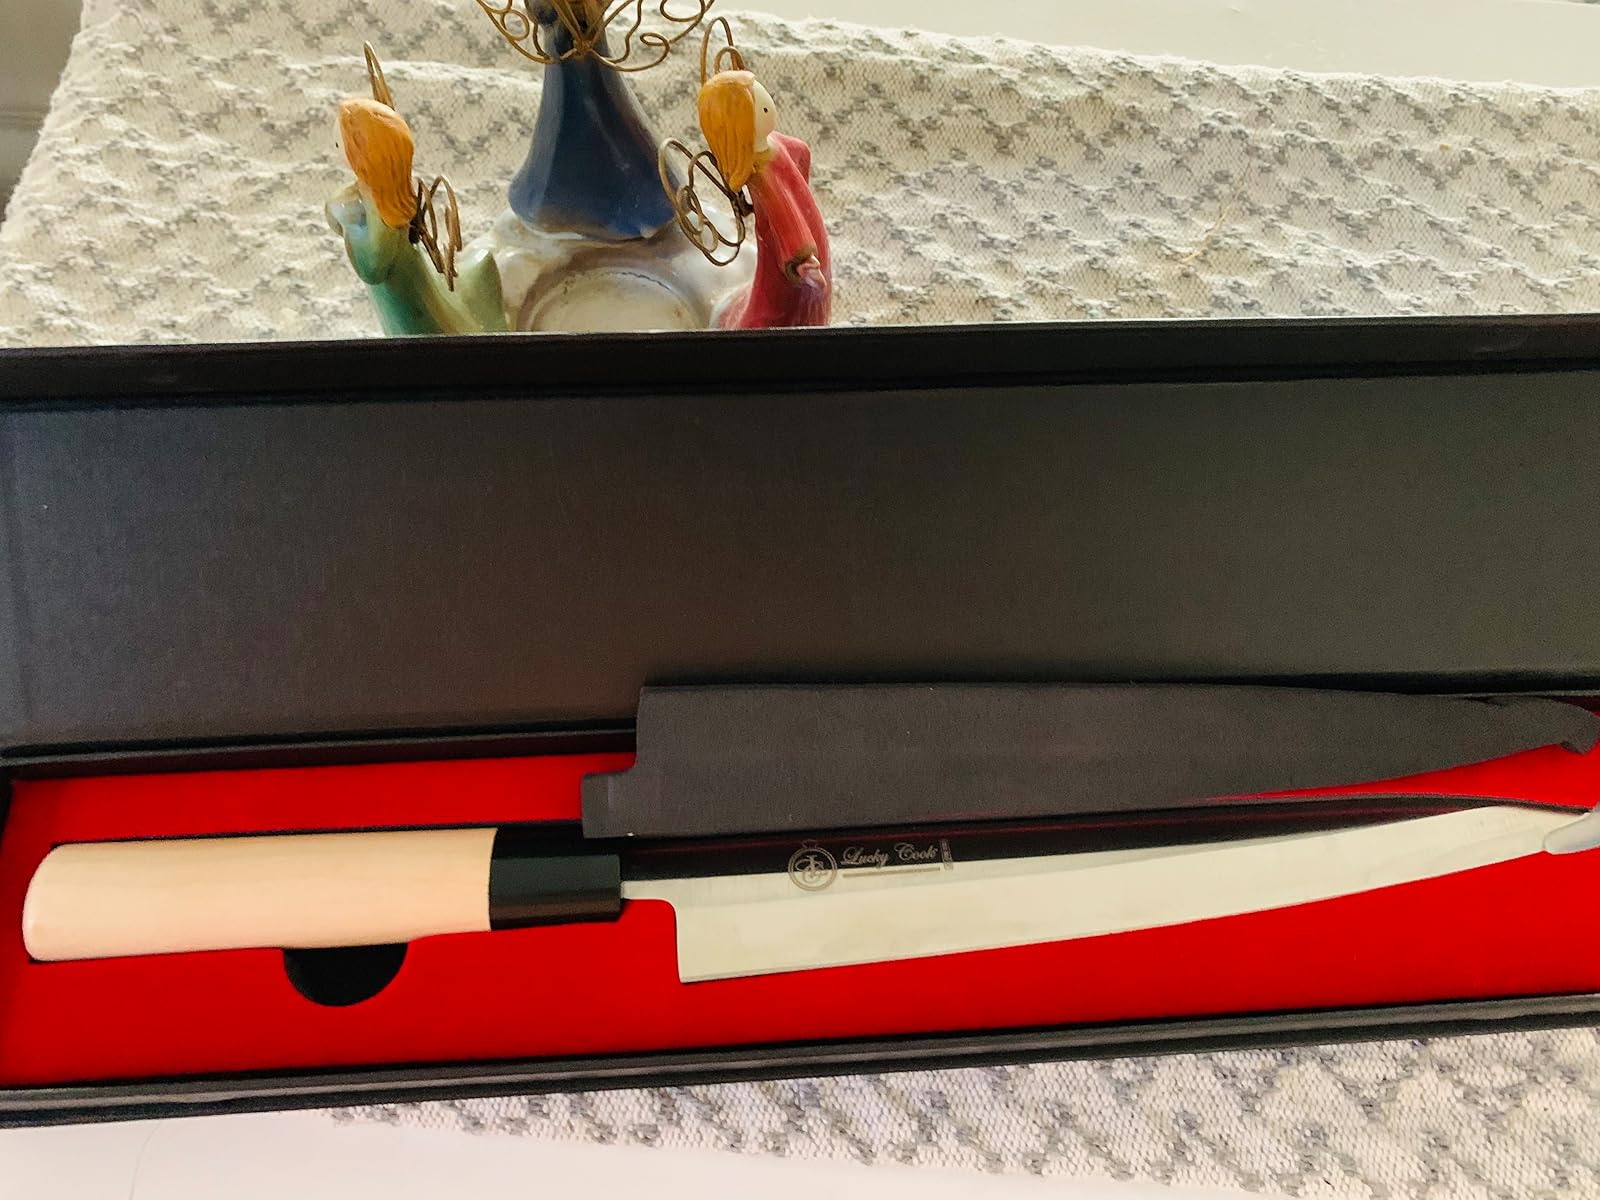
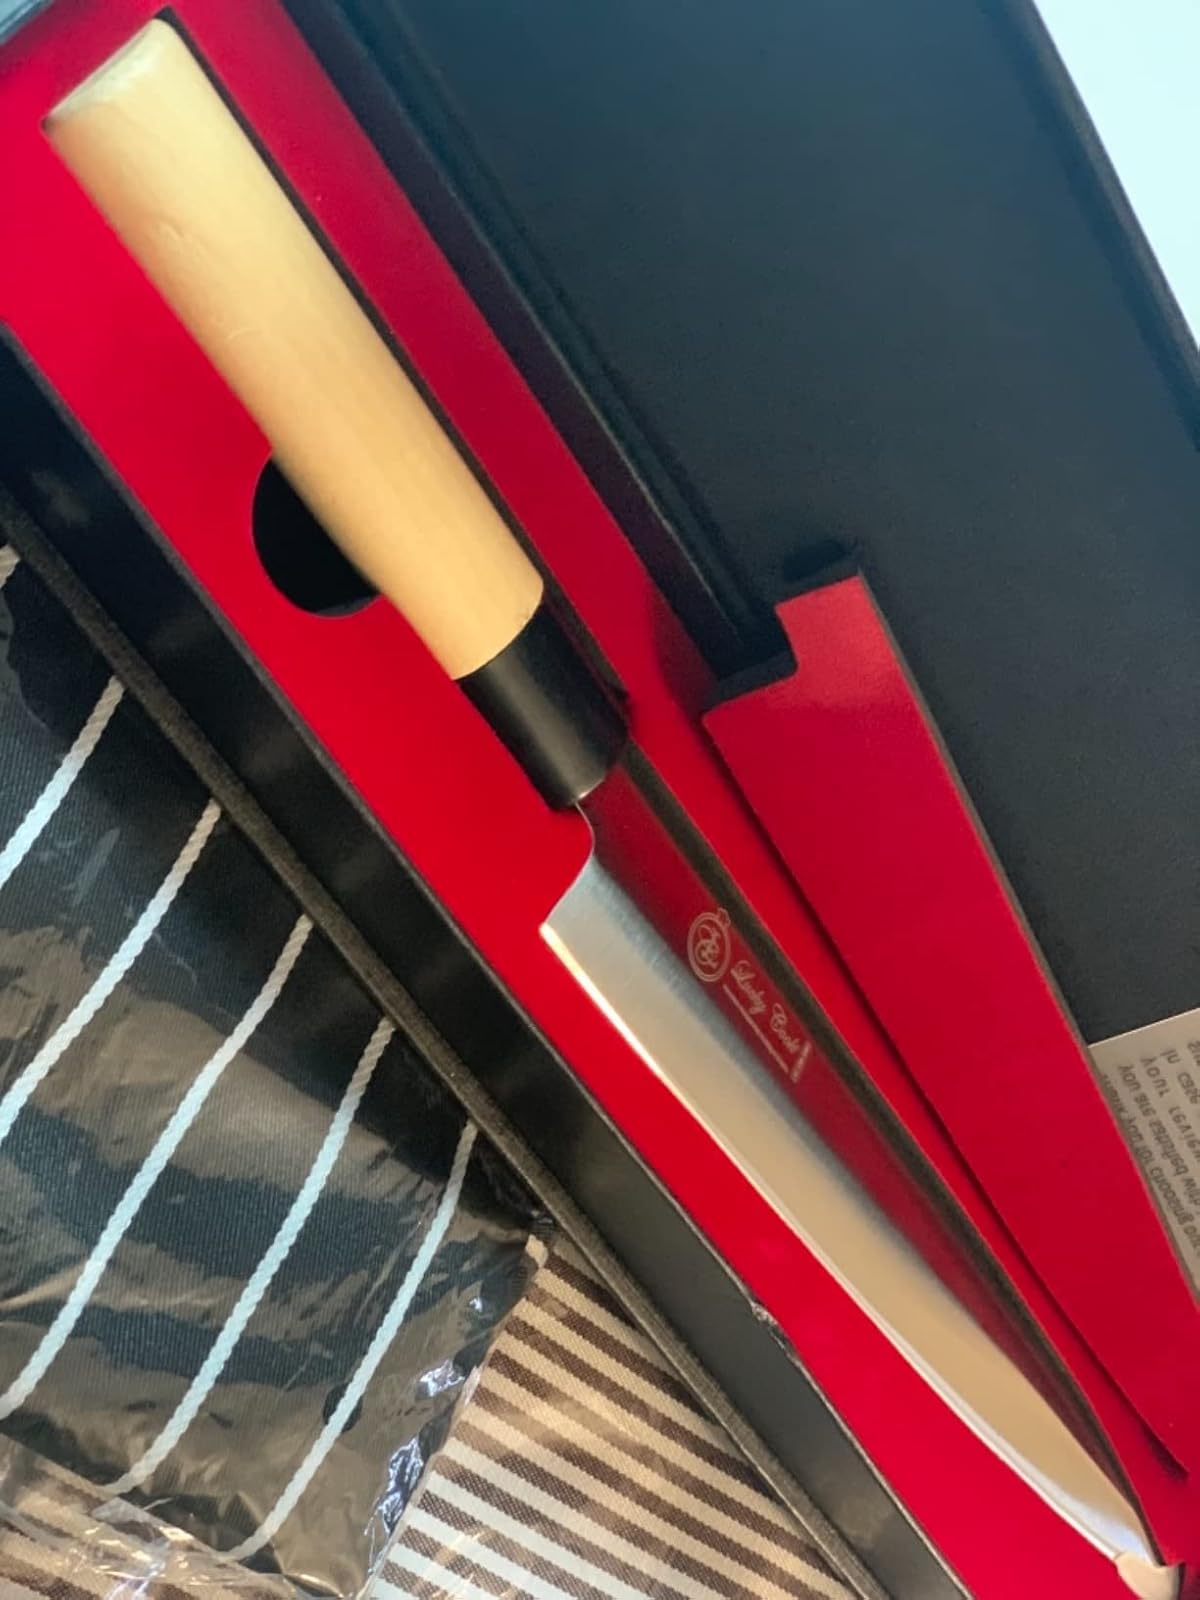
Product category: items_knife
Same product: yes